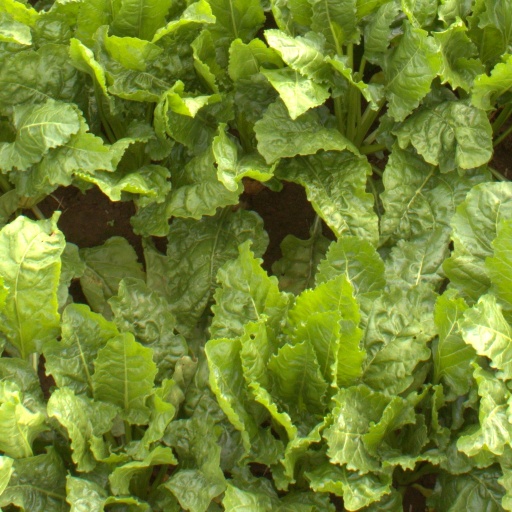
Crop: sugar beet